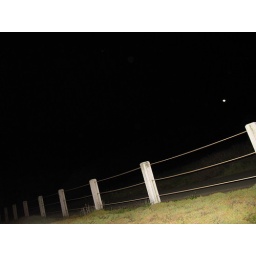
the fence along the Great Highway in San Francisco... -- that white speck is the moon...